4 Stroke Rumen

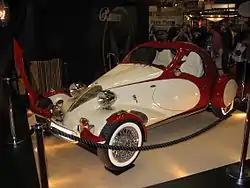

The Rumen was designed by Antonov with design concepts commencing in the early seventies including a small scale model, while he was still living in communist Bulgaria. In 1998 Antonov opened workshop in Le Mesnil-Amelot, France and built a proto-type. The proto-type was displayed at the 2002 Paris Motor Show and at the 2005 Frankfurt Motor Show. The Rumen was targeted, according to Antonov, at wealthy women in the US and UK market. Antonov also choose to make the car in France because it "is the bearer of an image abroad synonymous with luxury, high-end, refinement" to quote him directly.